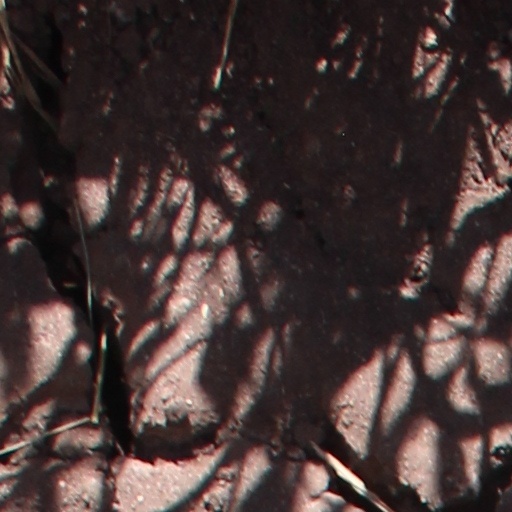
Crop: wheat